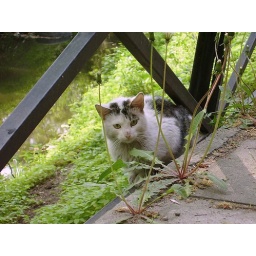
Nice cat which I met in our hometown park, when I was walking there. HAPPY FURRY FRIDAY! :-)))